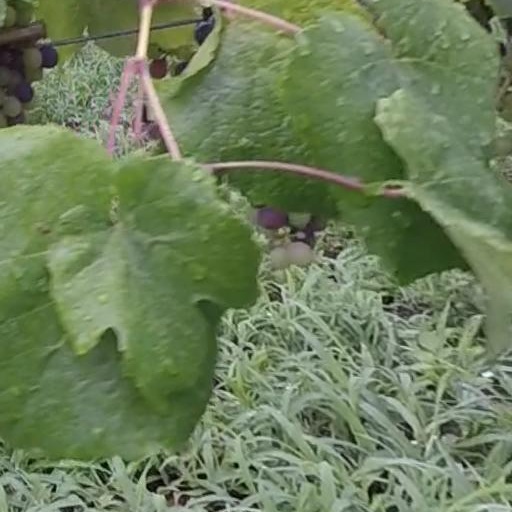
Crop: grape